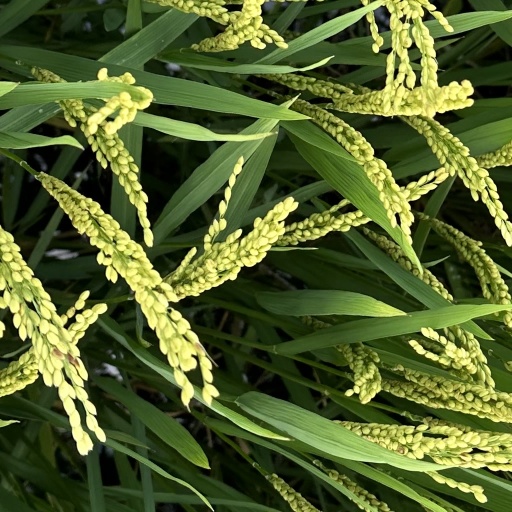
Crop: rice